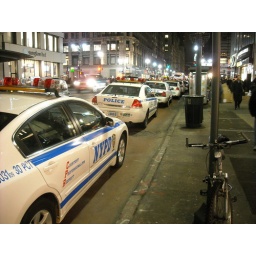
Another group of cop cars parked in 34th St. bus lane